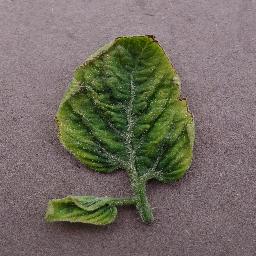
Label: Tomato___Tomato_Yellow_Leaf_Curl_Virus